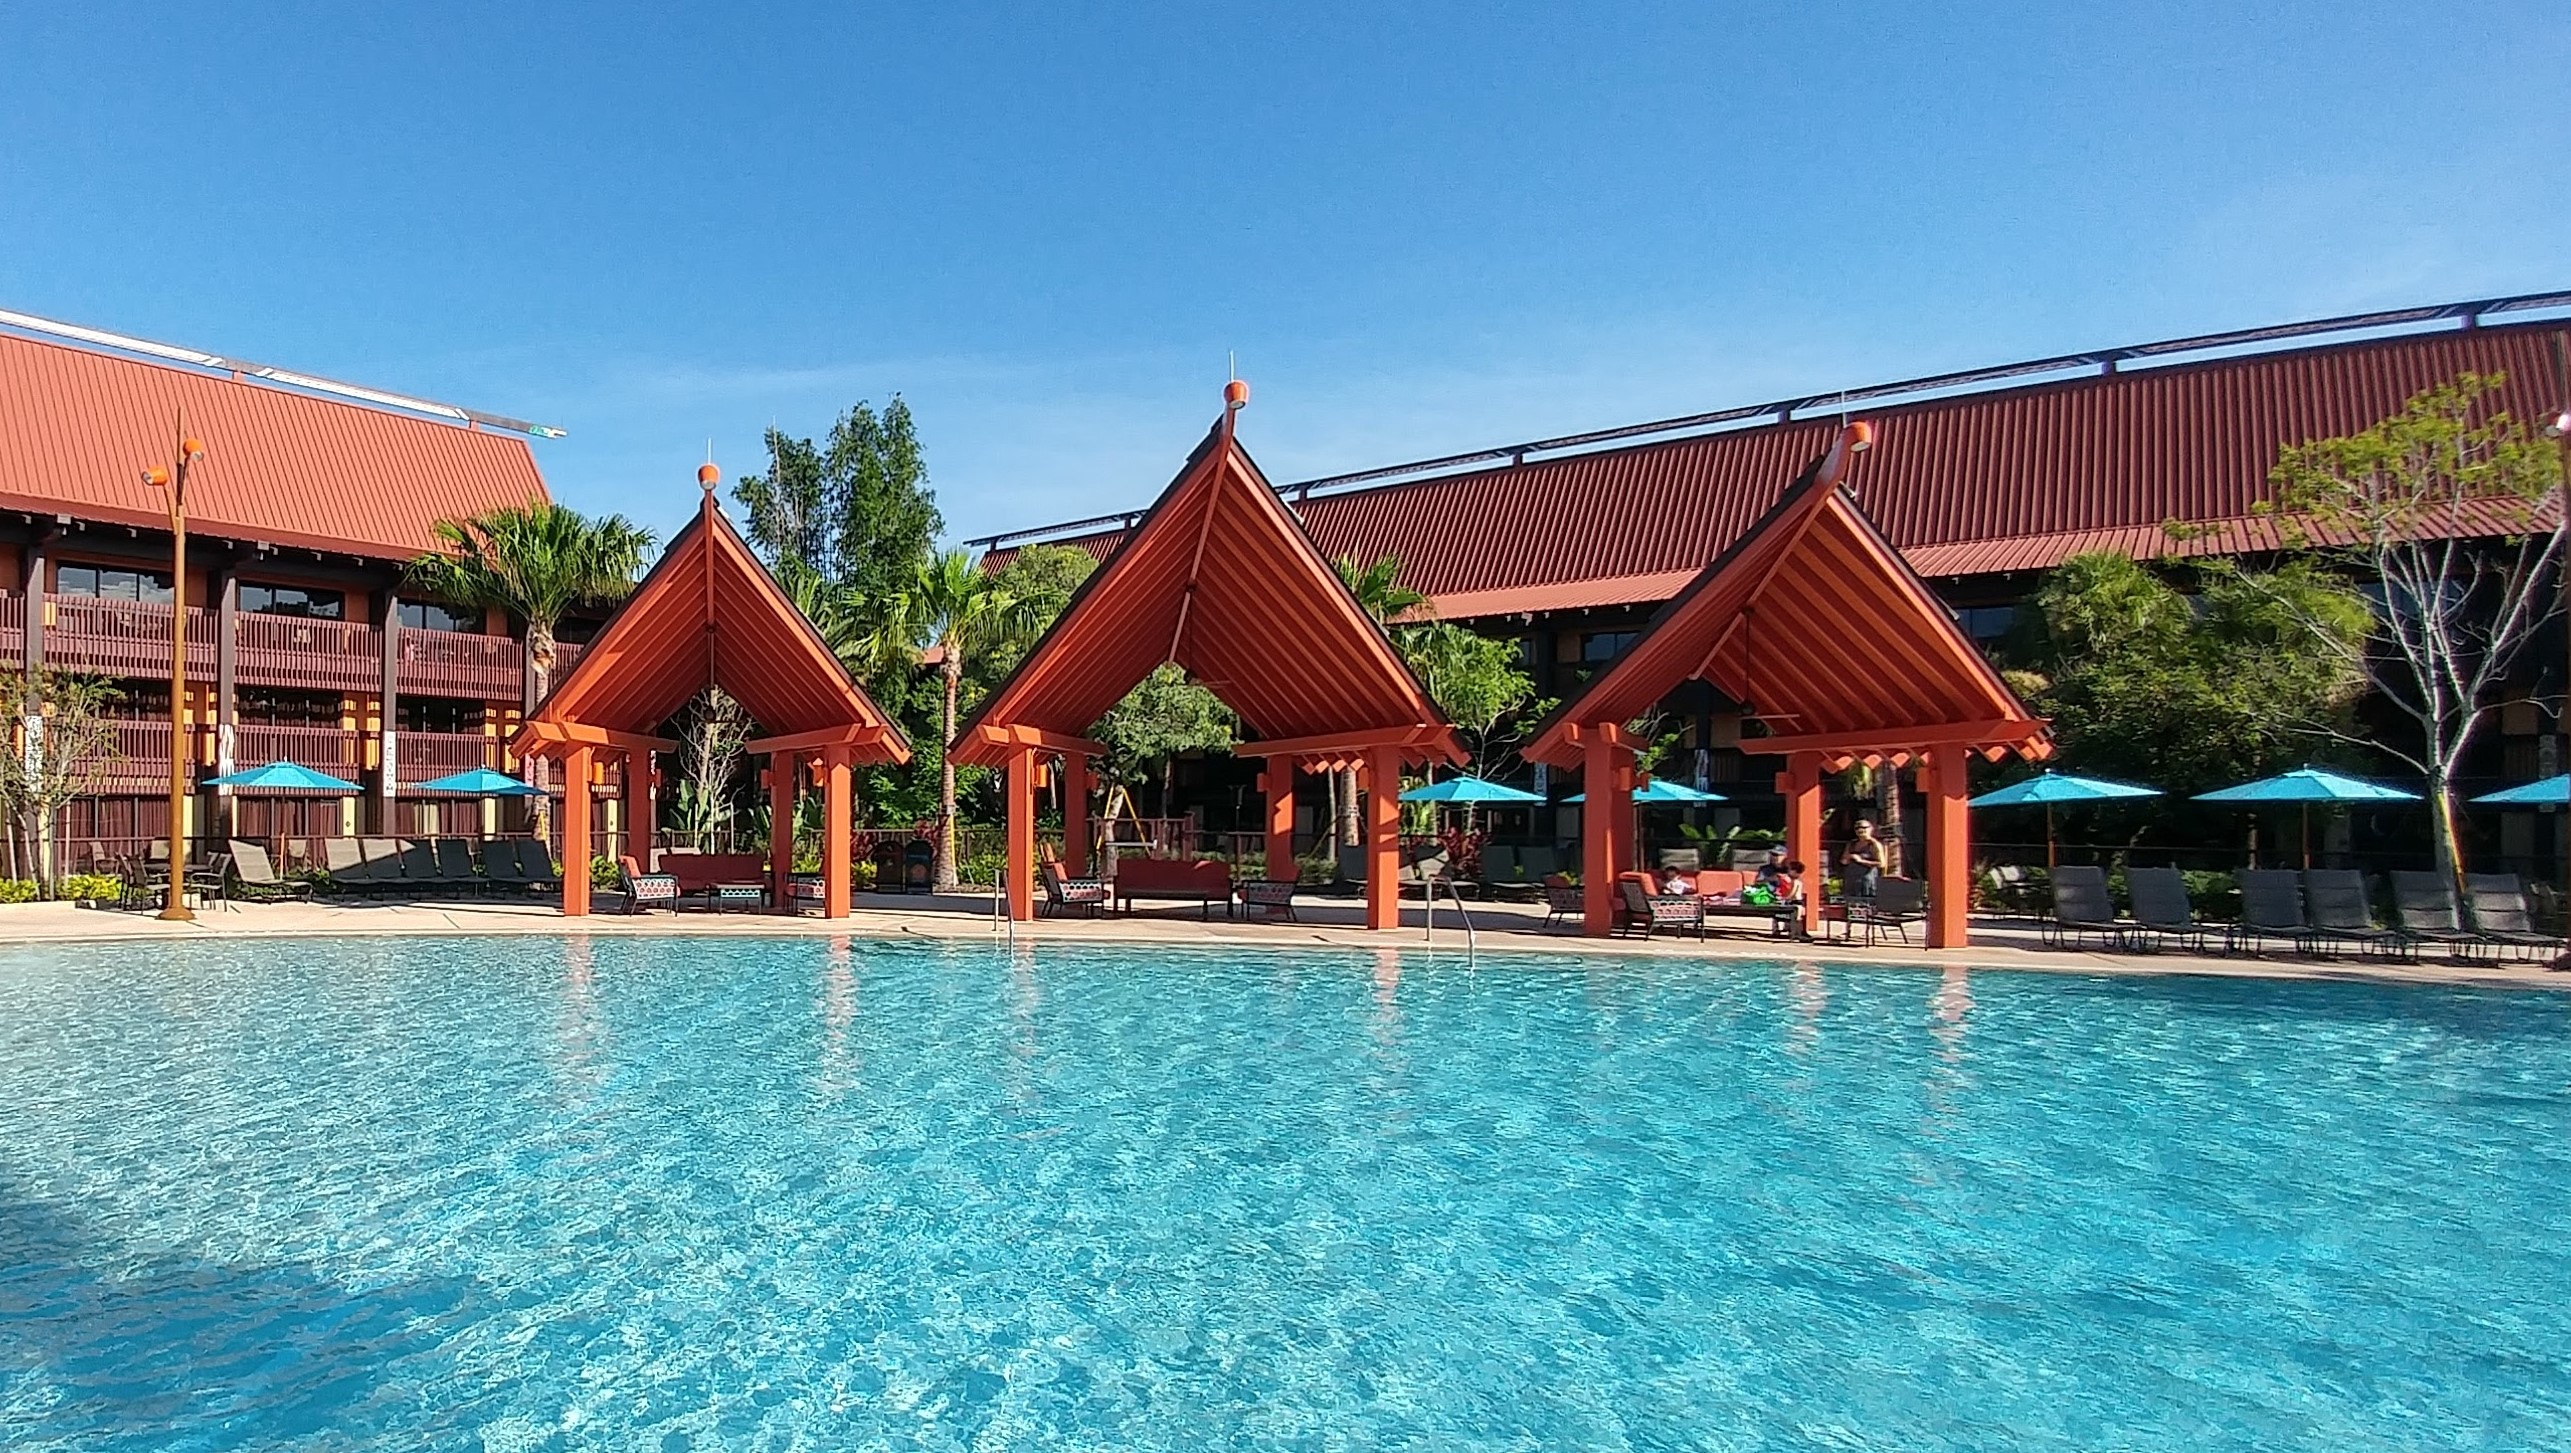
vacation, pool, swimming pool, property, leisure, pool water, resort, estate, resort town